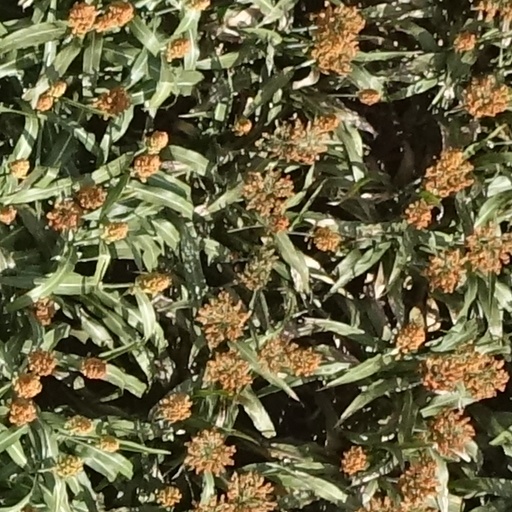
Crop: sorghum